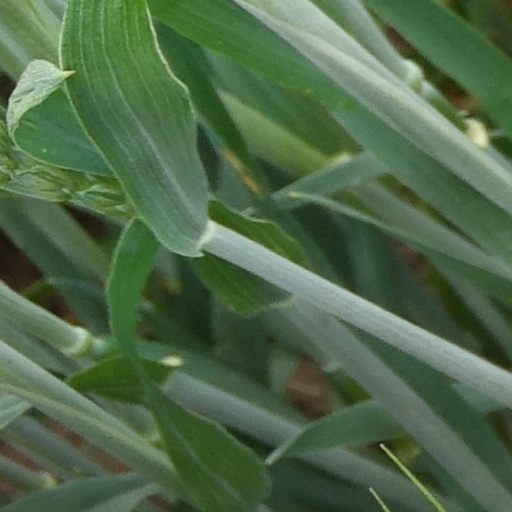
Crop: wheat